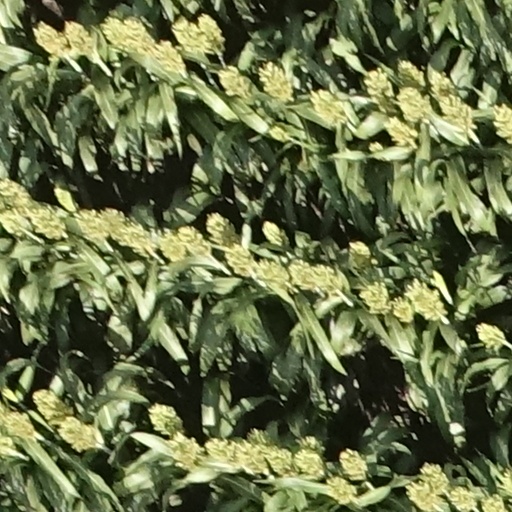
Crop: sorghum